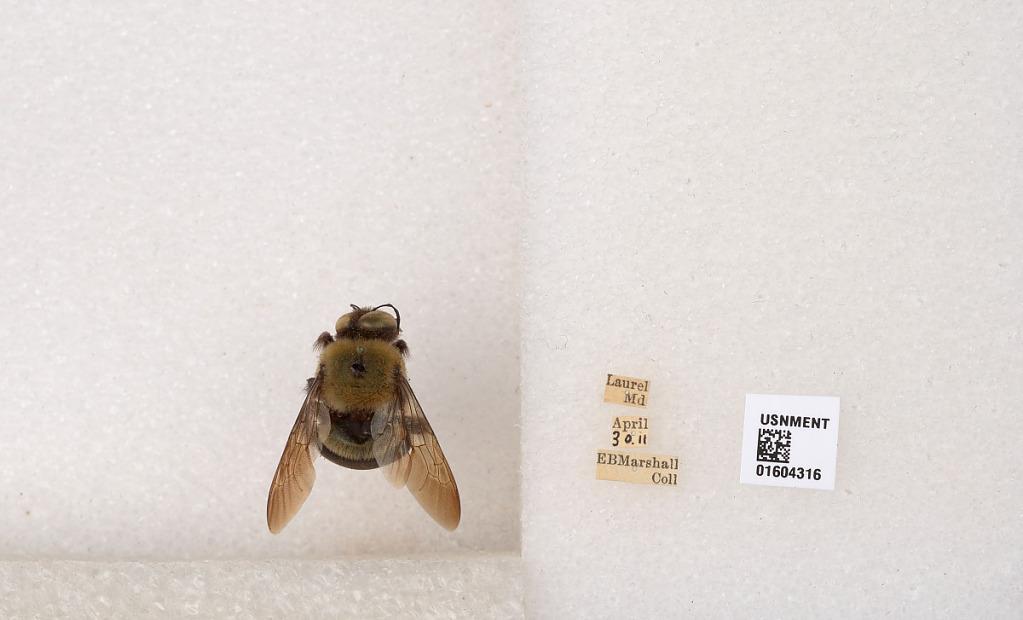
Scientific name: Xylocopa (Xylocopoides) virginica virginica (Linnaeus)
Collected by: E. Marshall
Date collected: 2011-4-30
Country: United States
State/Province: Maryland
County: Prince George's
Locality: Laurel
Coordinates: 39.0993, -76.8483